Canine hip dysplasia

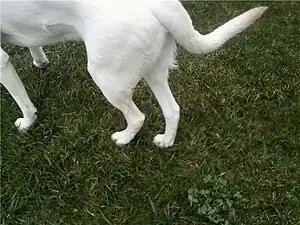
A Labrador Retriever standing with hind legs close together to compensate for hip dysplasia

Hip dysplasia may be caused by a femur that does not fit correctly into the pelvic socket, or poorly developed muscles in the pelvic area. Large and giant breeds are most susceptible to hip dysplasia (possibly due to the body mass index (BMI) of the individual animal), though many other breeds can suffer from it. The Orthopedic Foundation for Animals maintains a list of top 100 breeds affected.